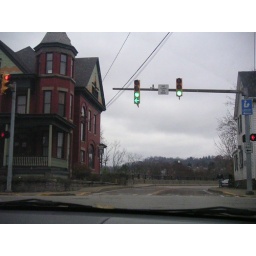
brownie house & bridge over the river